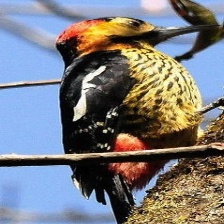
Species: DARJEELING WOODPECKER
Scientific name: DENDROCOPOS DARJELLENSIS